Lu Andrade

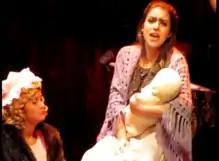
Lu on musical theatre "Into The Woods", 2010.

In 2004, after leaving the group, Andrade returned to the parents' home in Varginha, Minas Gerais, where she remained a few months withdrawn, without giving statements to the press. In the same year he recorded a special participation in the album "Trova di Danú", of the folk band Tuatha de Danann, putting the vocals in the track "A Song Of Oengus". In 2005, despite not intending to release a solo material, he returned to São Paulo to study music and improve his musical ideology in works with other artists, recording the supporting vocals of "Sangueaudiência" and "Stand By The DANCE" albums of the bands Furto and Forgotten Boys, respectively. In 2006 also records the backing vocals in "Negra Livre" and "Onde Os Anjos Não Ousam Pisar", albums of Negra Li and the vocalista of Ira!, Nasi. In the same year he joined Sérgio Britto's band, a member of the Titãs, traveling throughout Brazil with the "Tour Eu Sou 300". Soon after also embarked as backing vocal also of the tour of the American singer Eric Silver. In 2007 Andrade was invited to become a reporter for the "Show Total" program, the TVA subscription channel. The invitation came after she was interviewed by him and won the interest of the team, staying in the interview reports for two years.